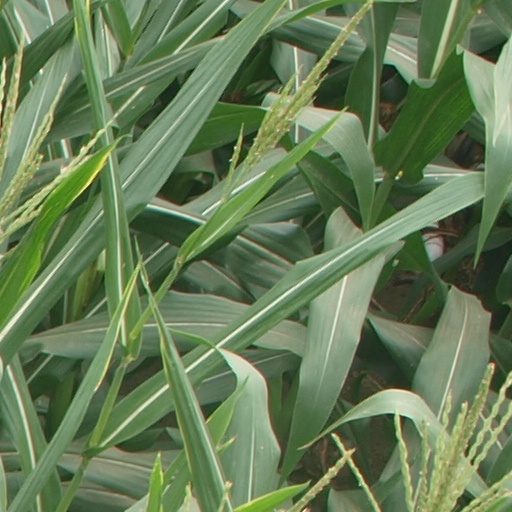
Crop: maize; corn